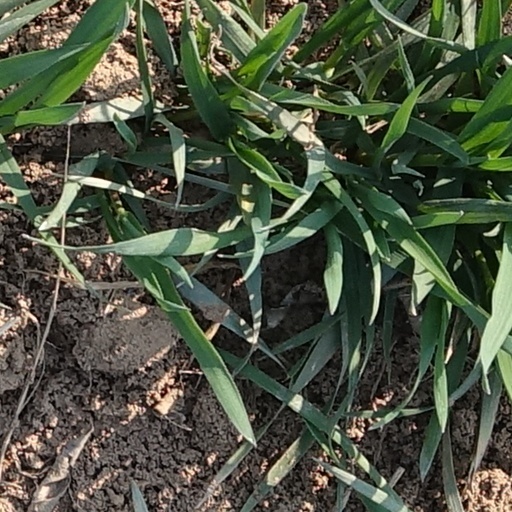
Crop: wheat